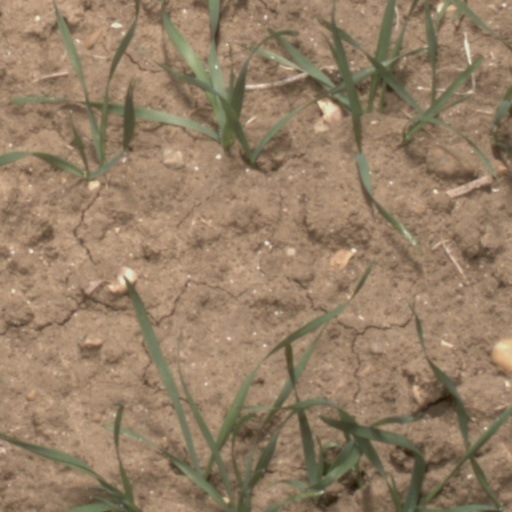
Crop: wheat